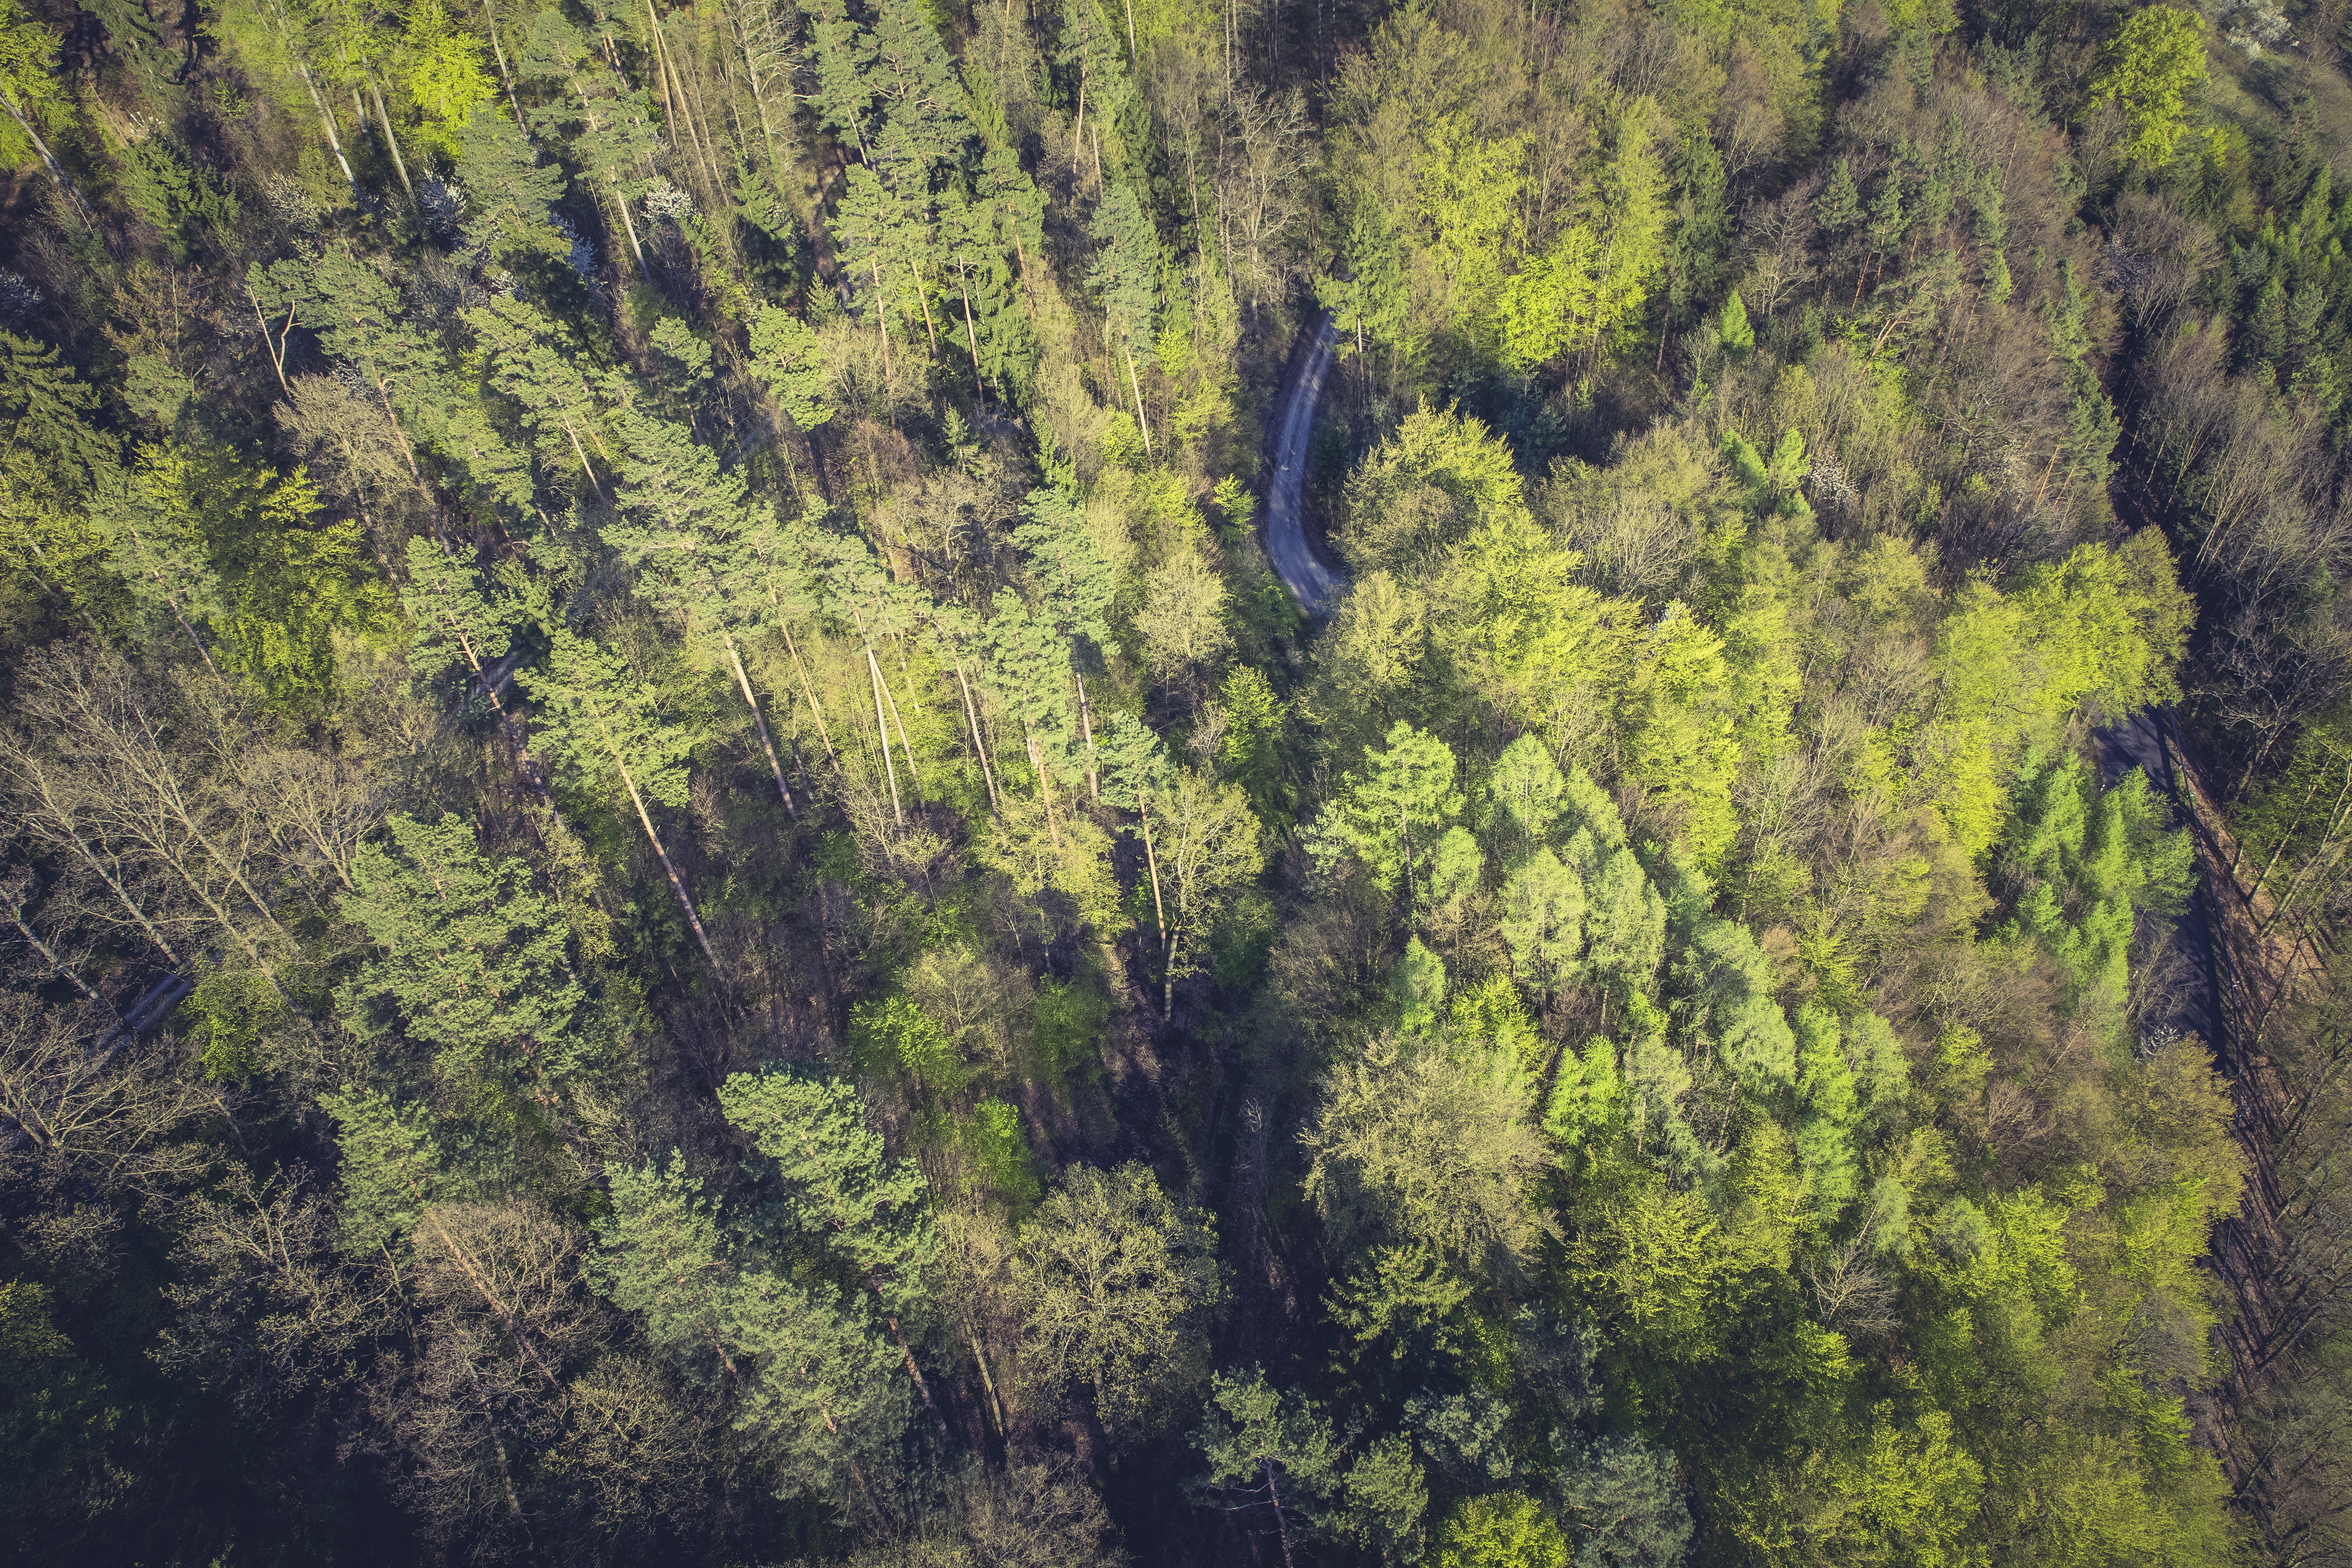
landscape, tree, nature, forest, wilderness, mountain, plant, leaf, green, jungle, autumn, terrain, flora, ridge, from above, vegetation, rainforest, forests, woodland, habitat, ecosystem, morgenstimmung, pine cones, forest path, old tree, branch branches, bird's eye view, coniferous forest, fairy tale forest, biome, old growth forest, natural environment, woody plant, temperate coniferous forest